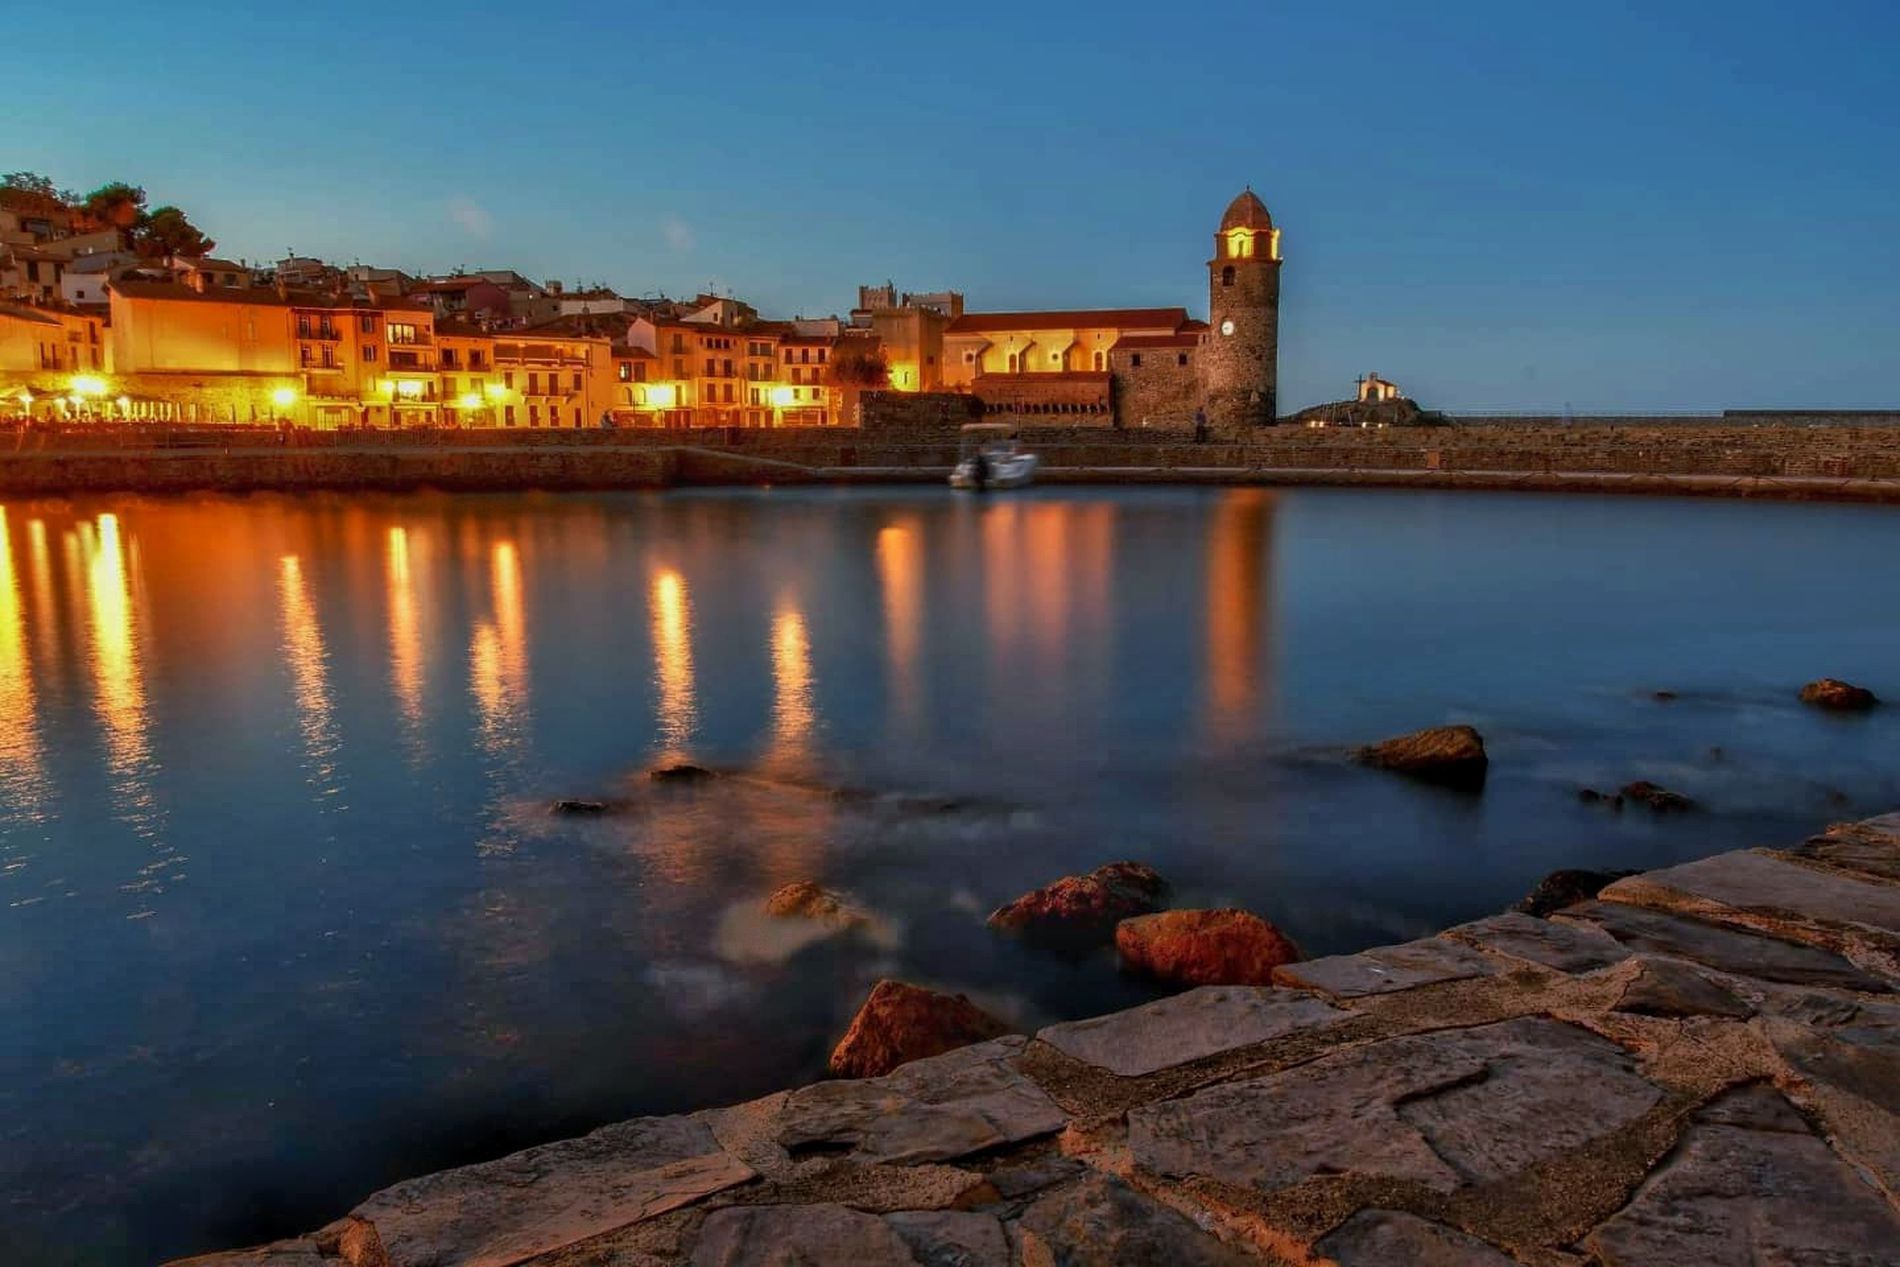
Coastal Town
This is a picturesque landscape of the coastal town of Collioure showing the calm waters of the bay, the distinctive Collioure Church and its illuminated tower. In the background buildings line the waterfront. In the foreground a stone path is visible.
A stunning sunset scene featuring the sleepy coastal town of Collioure. The photo was taken from a low, long-shot angle to capture the entire scene highlighting the stone path and submerged rocks in the foreground. The lighting is natural with the warm lighting of the buildings in the background. The color palette is predominantly warm.
Labels: Architecture, Building, Cityscape, Urban, Beacon, Lighthouse, Tower, Nature, Outdoors, Landmark, Boat, Transportation, Vehicle, Mosque Of Cordoba, coastal town, buildings, Water, Church, stone path, Rocks